Constellations (Miró)

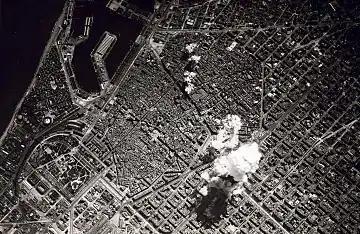
Aerial bombing of Barcelona by the Italian air force in 1938

At Varengeville-sur-Mer in 1939, began a new stage in my work which had its source in music and nature. It was about the time that the war broke out. I felt a deep desire to escape. I closed myself within myself purposely. The night, music, and the stars began to play a major role in suggesting my paintings. Music had always appealed to me, and now music in this period began to take the role poetry had played in the early twenties — especially Bach and Mozart when I went back to Majorca upon the fall of France. — Joan Miró 1948